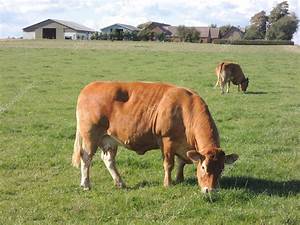
Label: mucca